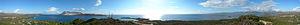
Le cap Coda Cavallo est le nom d'une presqu'île granitique de la mer Tyrrhénienne située au sud du golfe d'Olbia, sur le territoire de la commune de San Teodoro, dans la province de Sassari en Sardaigne.